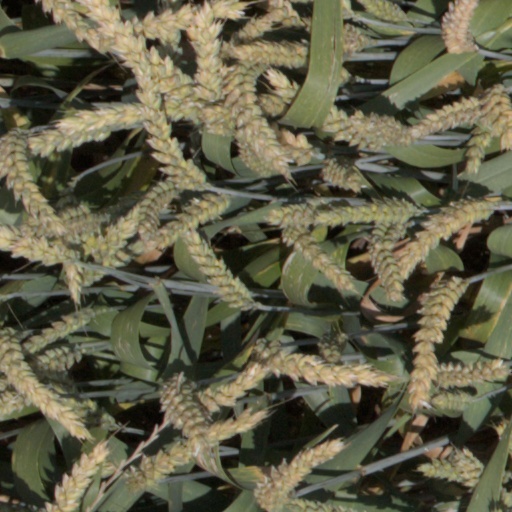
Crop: wheat